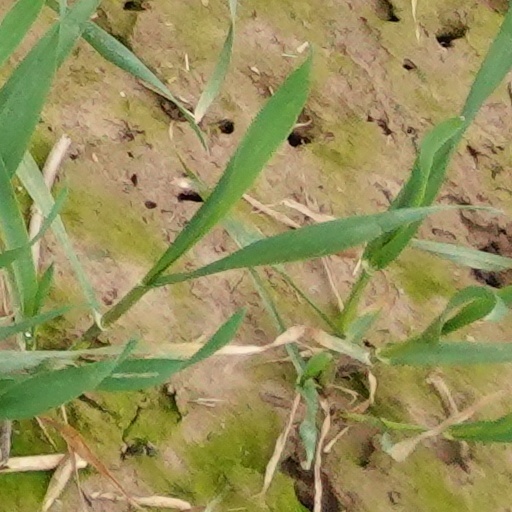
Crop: wheat